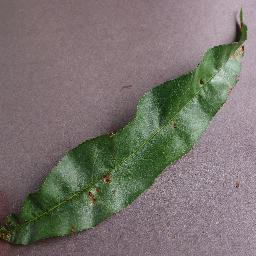
Label: Peach___Bacterial_spot